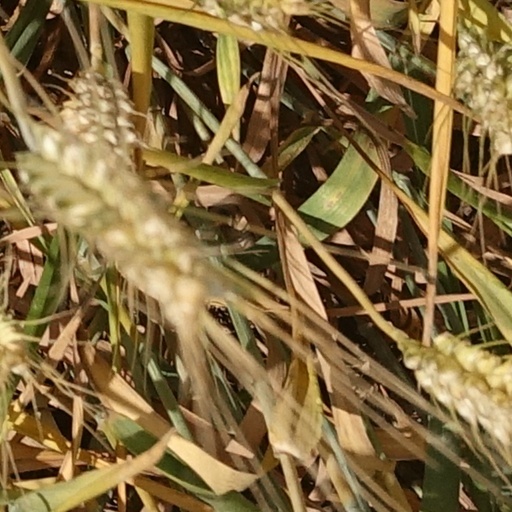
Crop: wheat